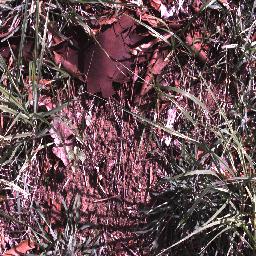
Label: negative